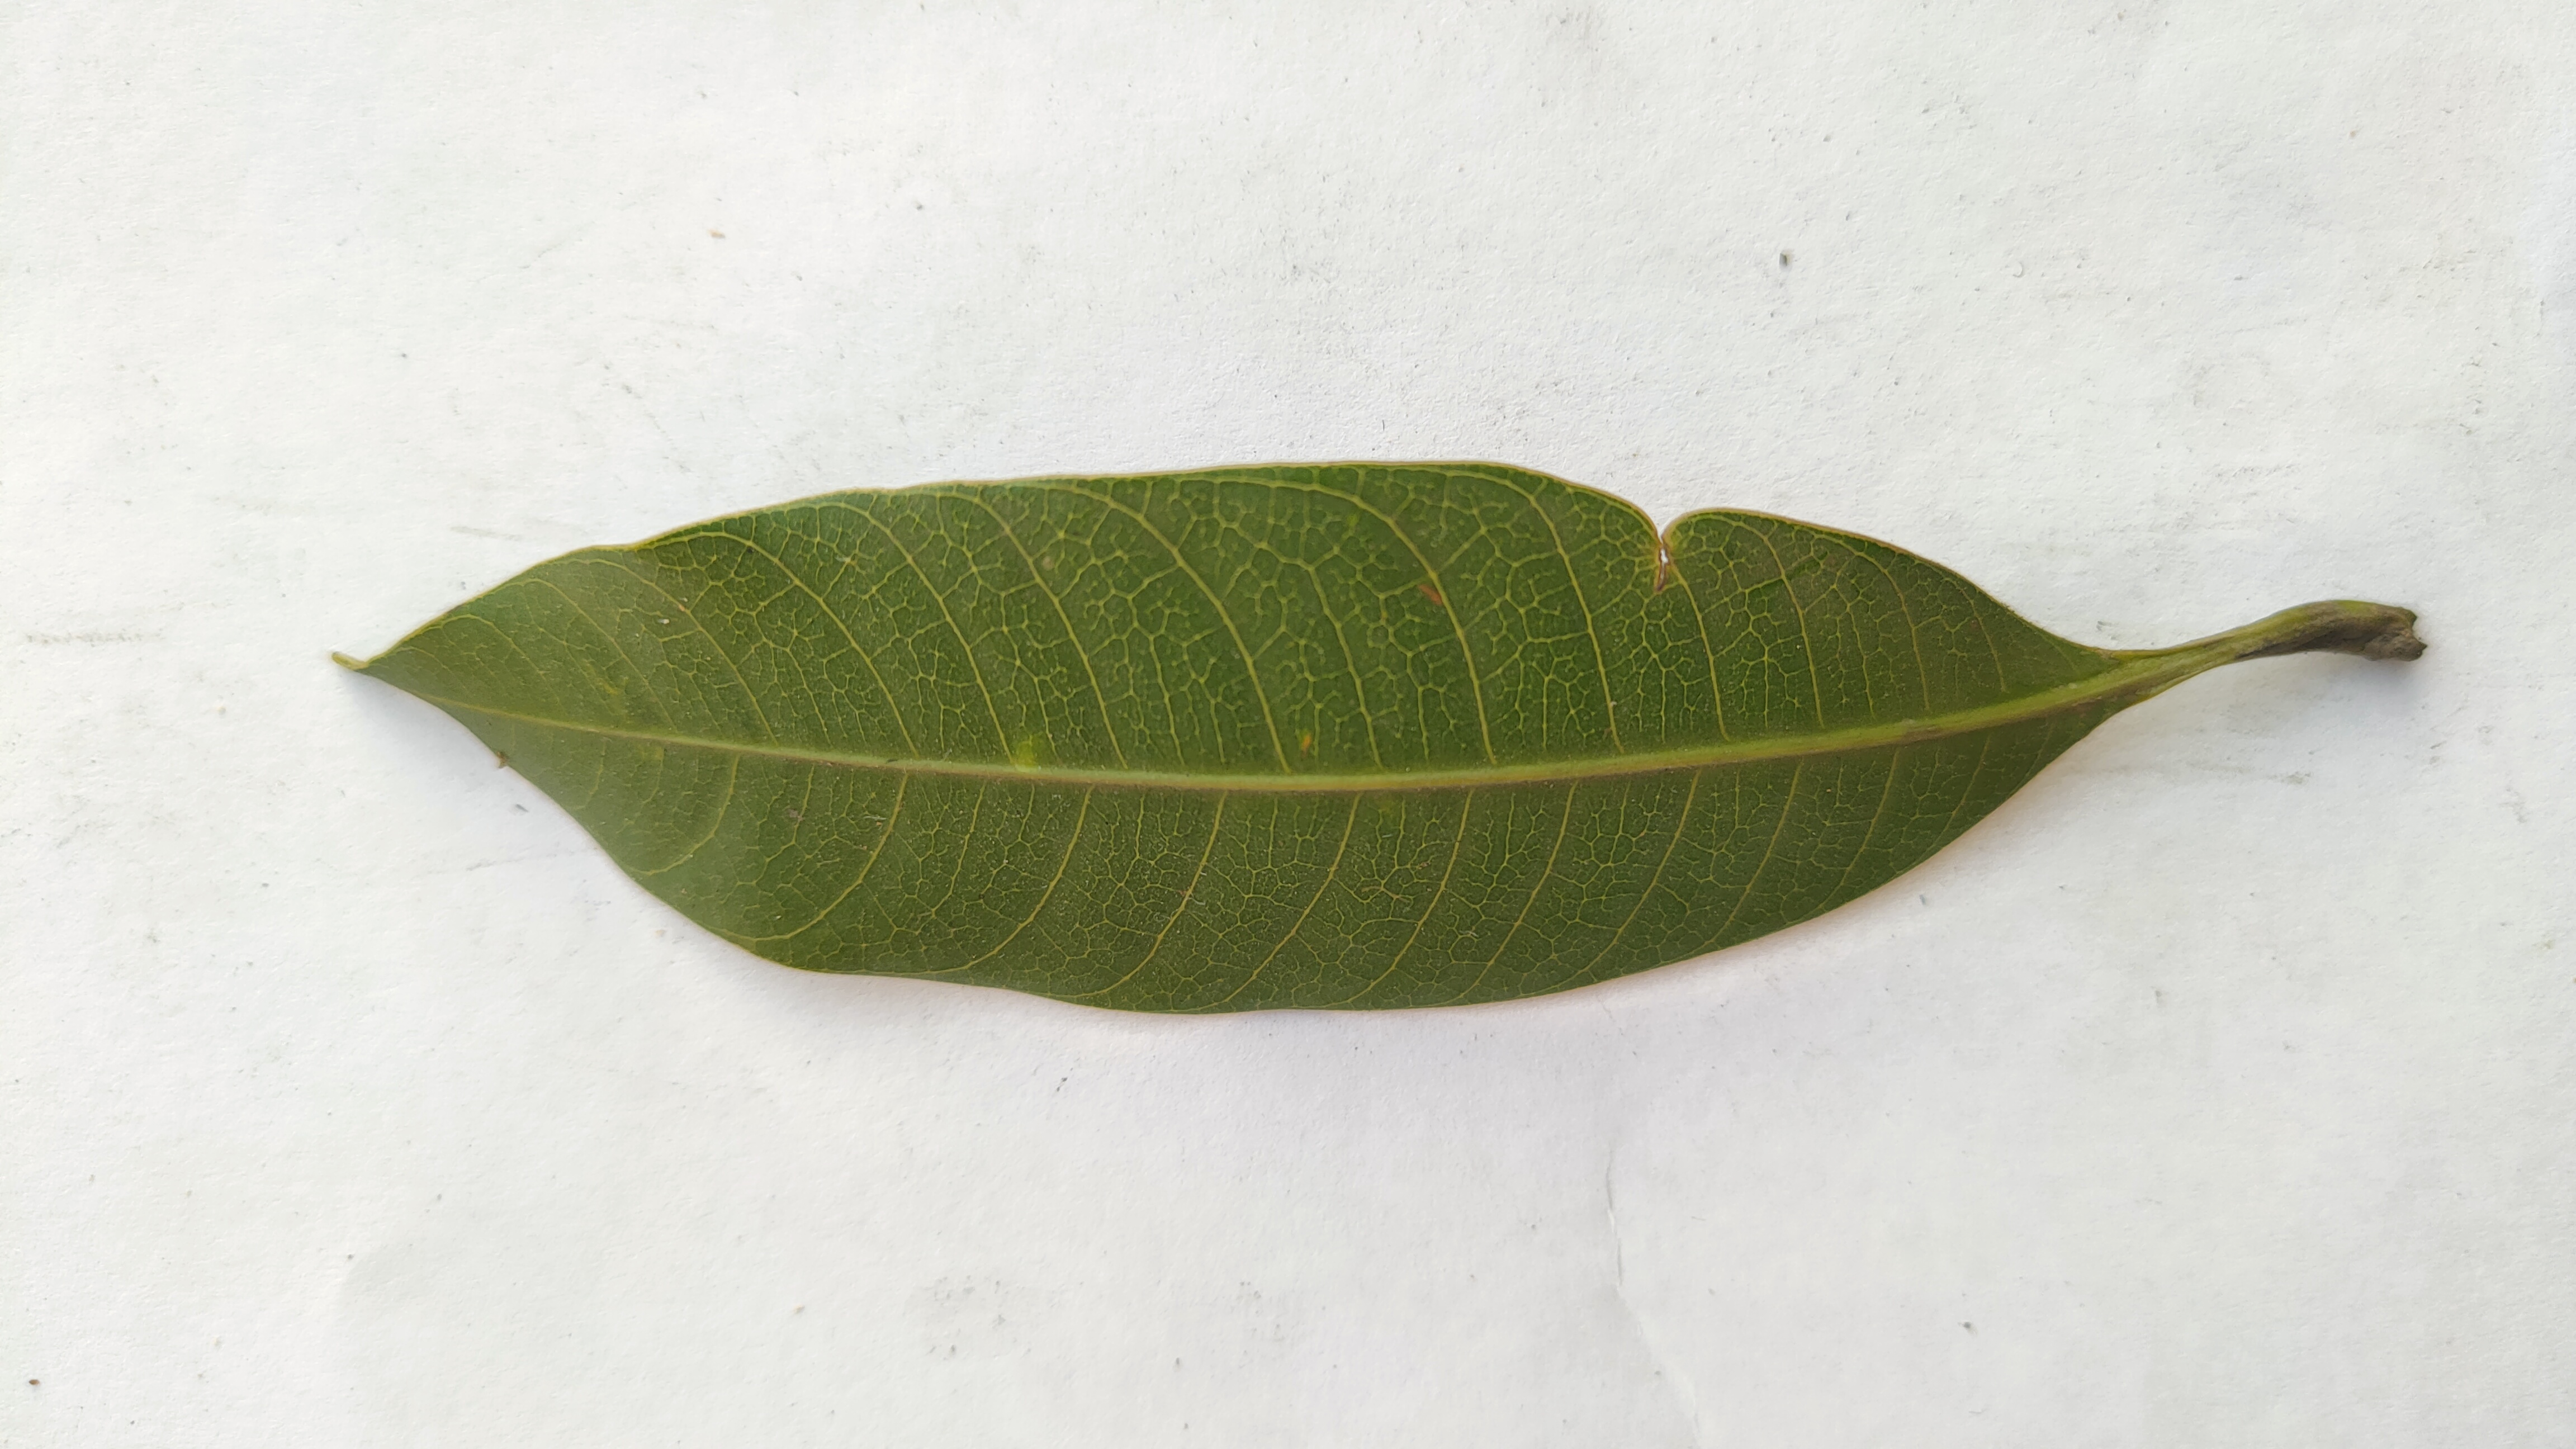
Leaf variety: Mango